Jesus look

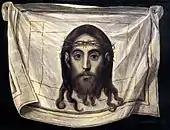

The most distinctive feature of the "Jesus look" is the depiction of Jesus with long, flowing hair, typically parted in the middle or slightly off-center, and a full beard. This hairstyle contrasts with the short hair and clean-shaven or trimmed styles common among Jewish men of first-century Judea, as suggested by historical evidence. The long hair and beard became standardized in Christian art by the 4th century, influenced by Greco-Roman depictions of philosophers, gods, and rulers, such as Zeus or Serapis, symbolizing wisdom and divinity.